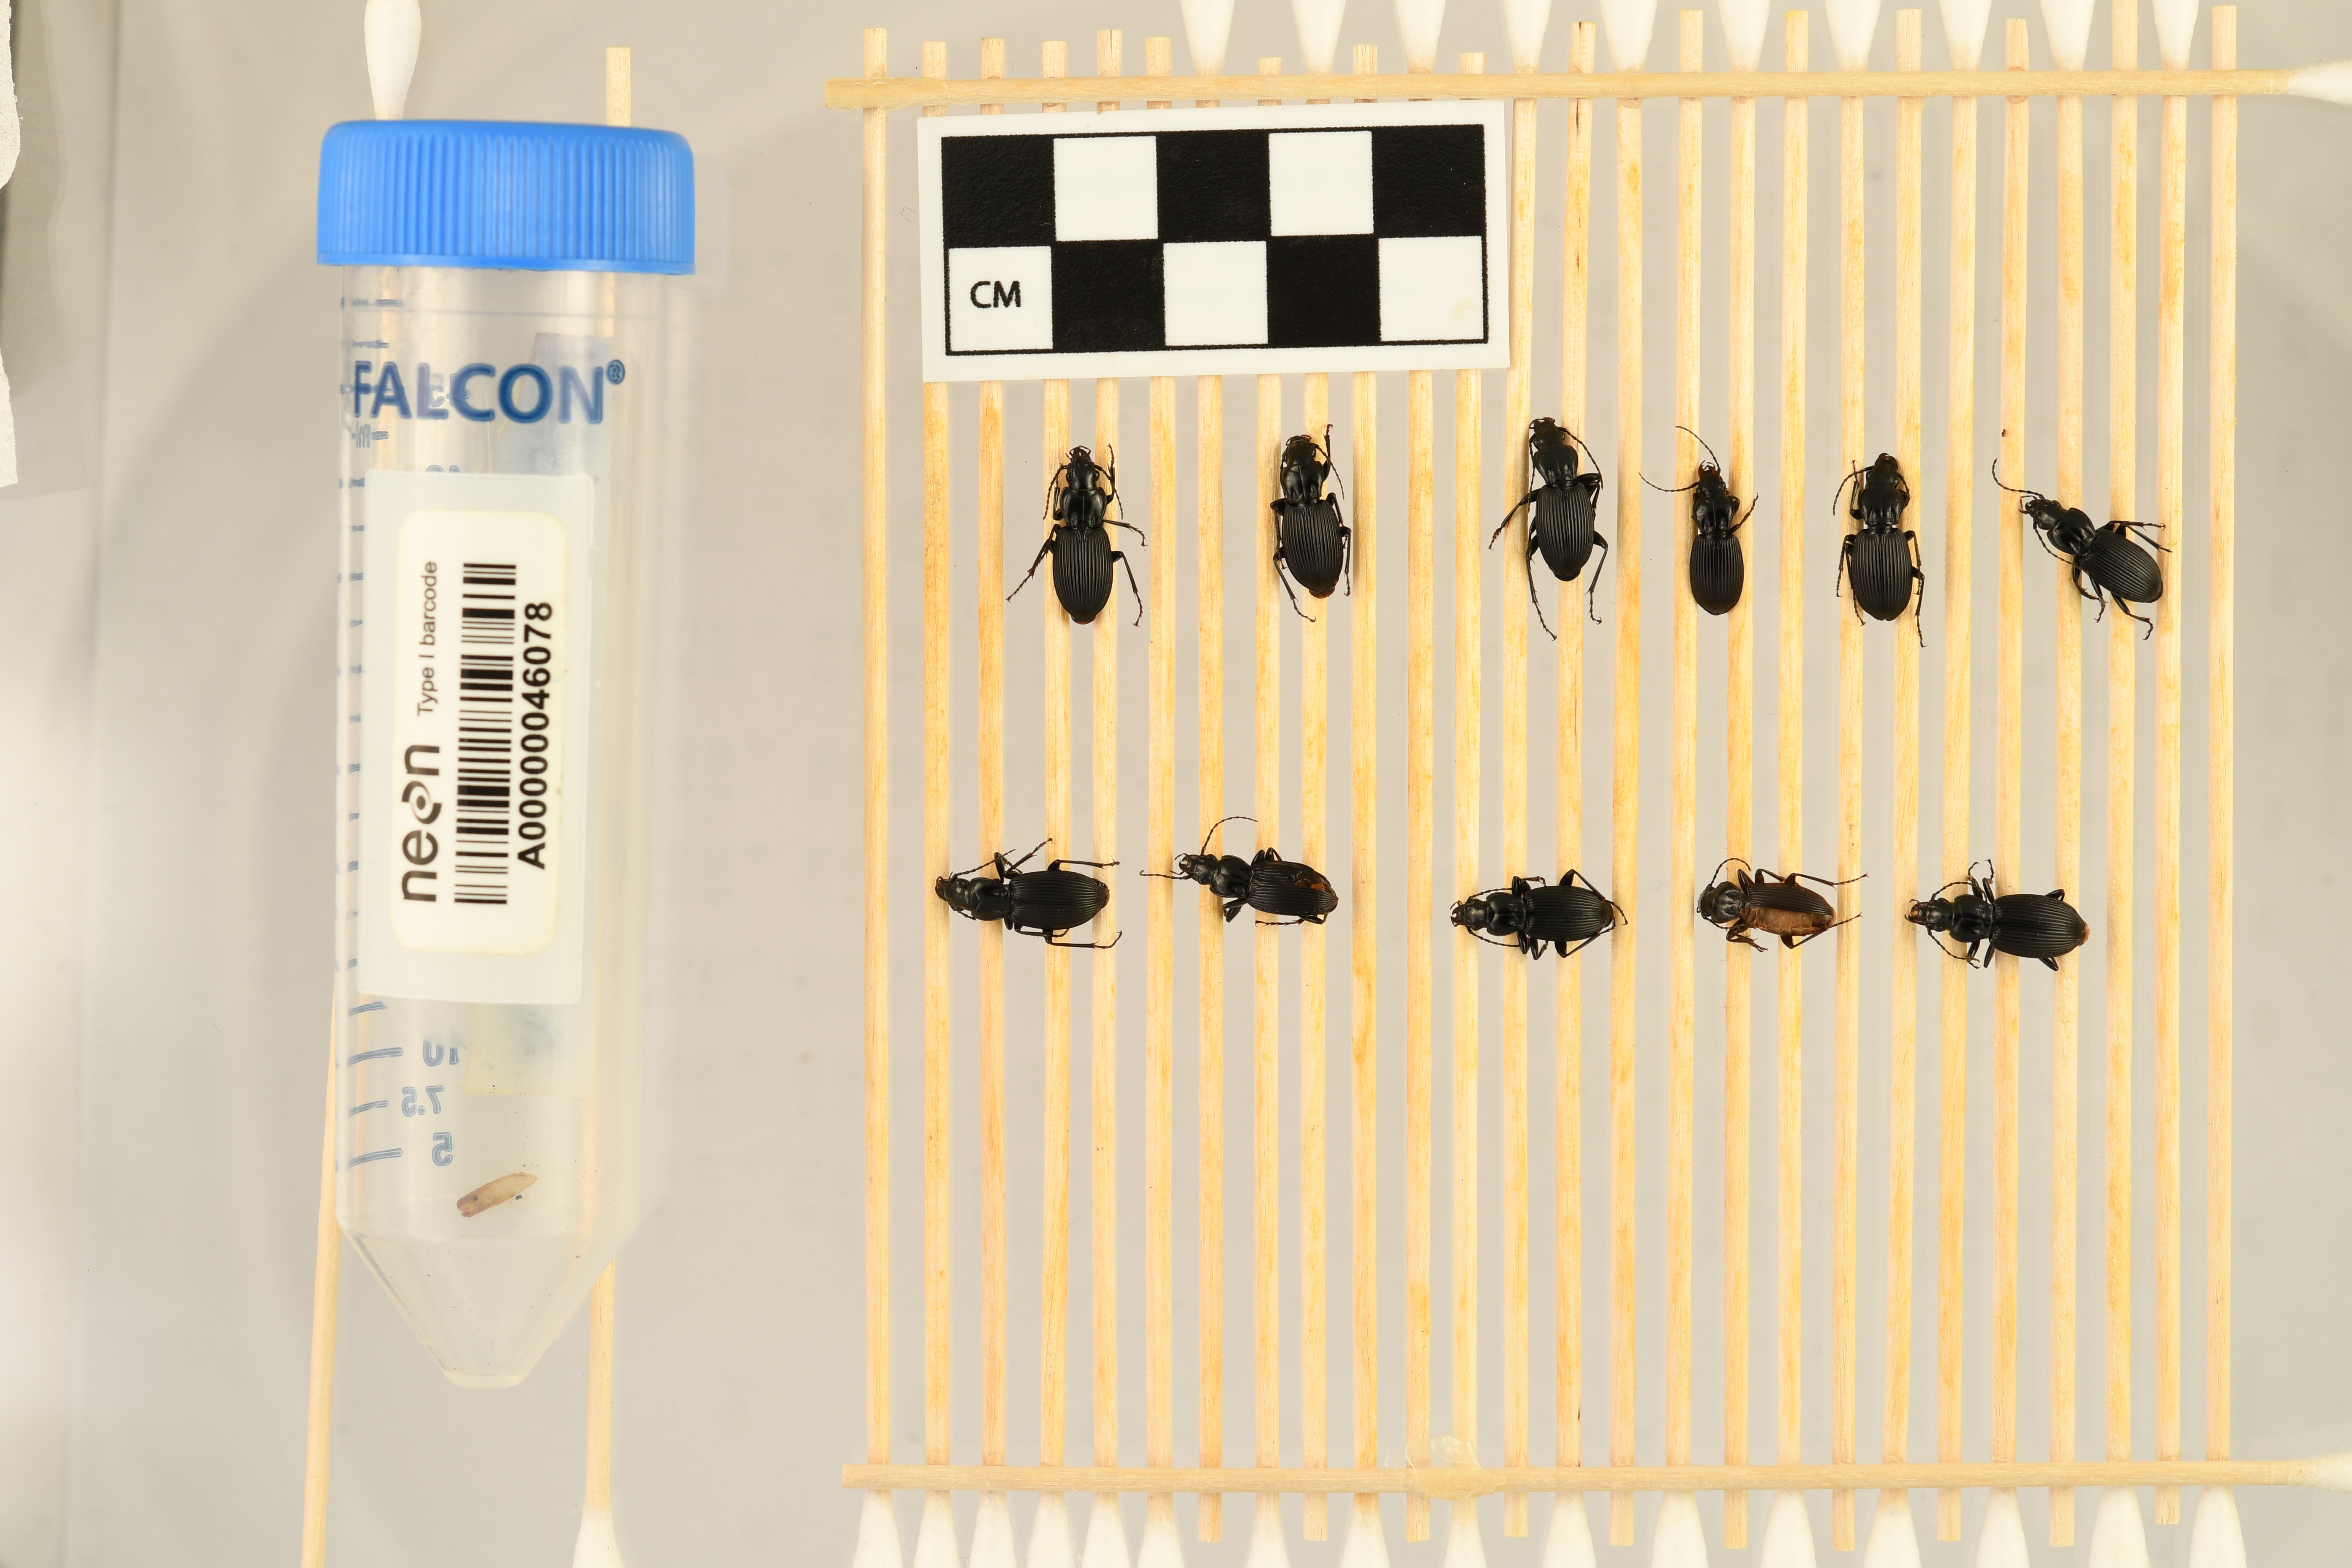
Pterostichus lachrymosus — Mountain Lake Biological Station NEON, plot MLBS_009. Beetle 11, ElytraLength: 0.7607 cm (lying flat: Yes)

Pterostichus lachrymosus — Mountain Lake Biological Station NEON, plot MLBS_009. Beetle 11, ElytraWidth: 0.4303 cm (lying flat: Yes)